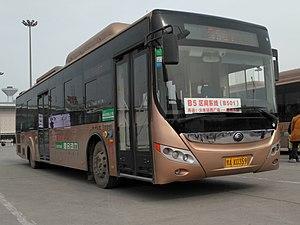
La Gare de Zhengzhou est une gare ferroviaire de voyageurs dans le district d'Erqi, à Zhengzhou, dans la province du Henan en Chine. Elle est située dans le centre-ville, à environ 1 km au Sud-Ouest de la Tour commémorative d'Erqi. Cette gare fait la jonction entre la ligne de chemin de fer Beijing-Guangzhou et la ligne Longhai. Elle est l'une des gares les plus fréquentées de Chine, ce qui lui vaut le surnom de « Cœur du réseau ferroviaire chinois ».